Collin Sexton

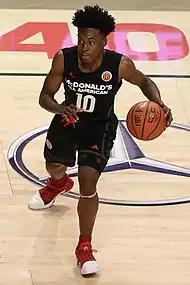
Sexton in 2017

Collin Sexton attended the University of Alabama, playing for coach Avery Johnson. On November 25, 2017, he scored 40 points while playing shorthanded (3-on-5) during most of the second half in a loss to the University of Minnesota. In the opening game of the SEC tournament, Collin Sexton scored 27 points against Texas A&M including the game winning buzzer-beater, then 31 points in a quarterfinal win over #1 seed Auburn, and 21 points against Kentucky in a loss during the semifinals. Collin Sexton was named to the All-tournament team after averaging 26.3 ppg, 3 apg, and 5 rpg in 3 games.